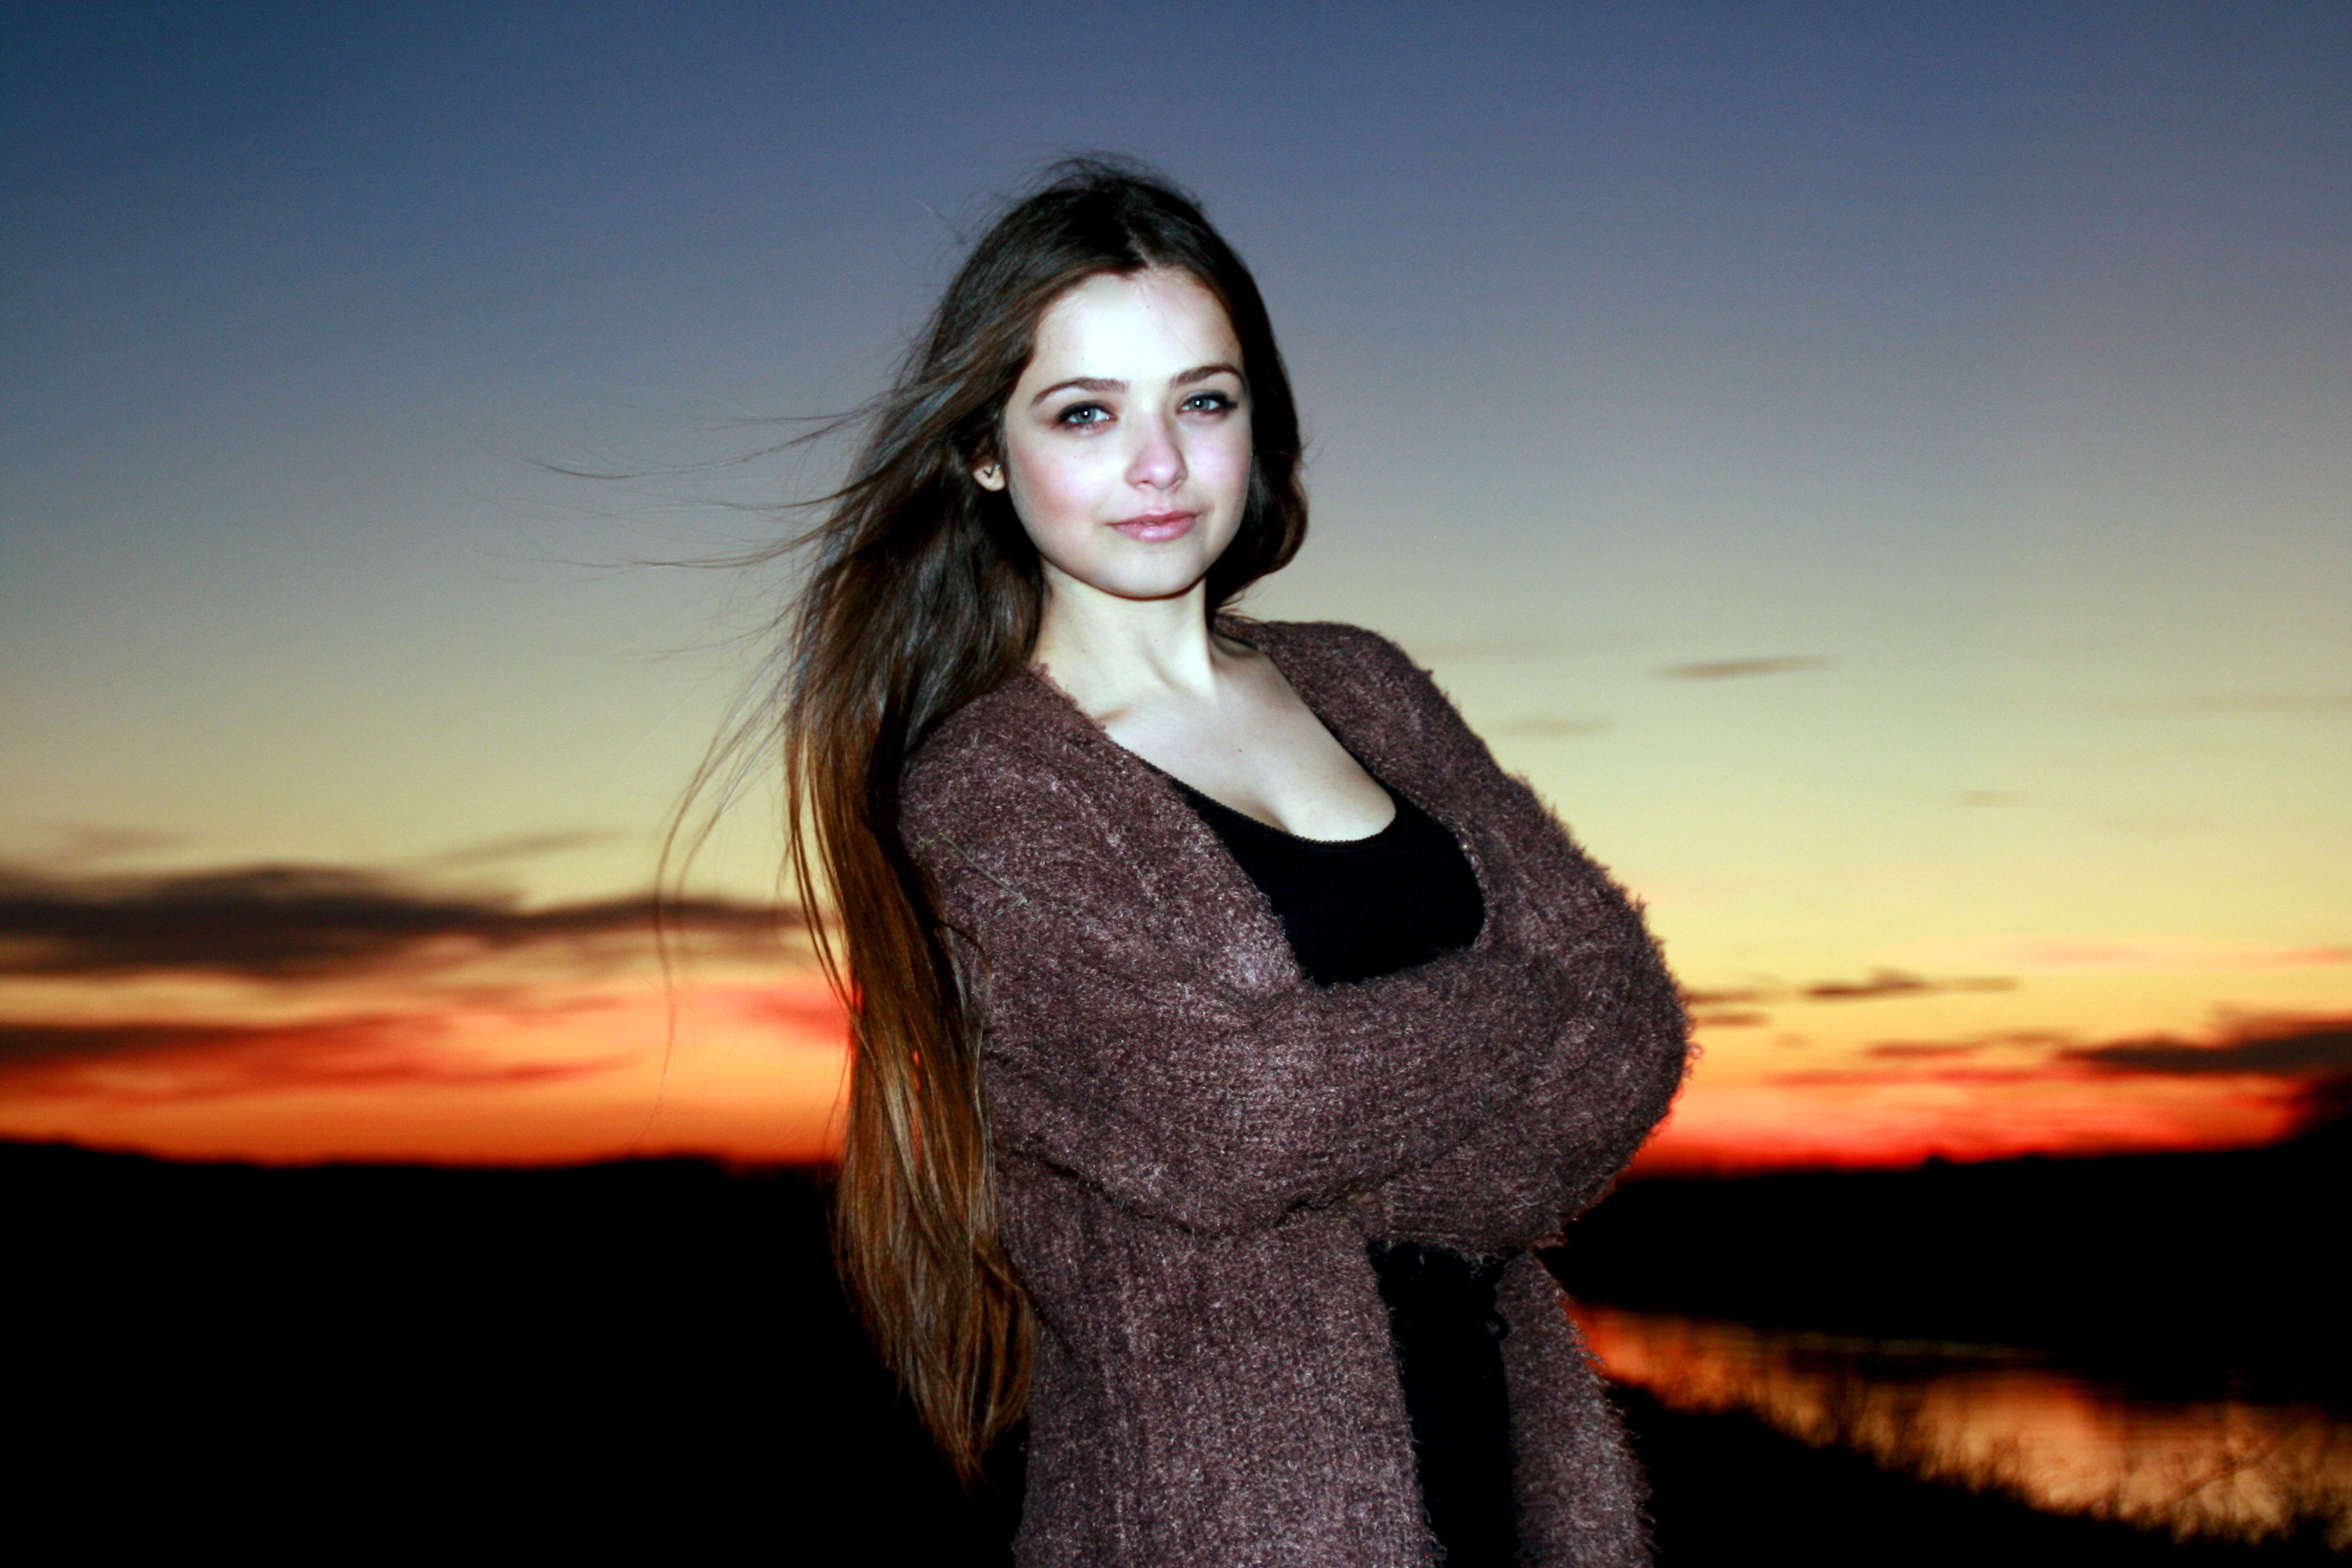
person, sky, girl, woman, sunset, photography, sunlight, portrait, model, red, sitting, fashion, lady, dress, photograph, beauty, image, seductive, emotion, photo shoot, brown hair, portrait photography, human positions, art model